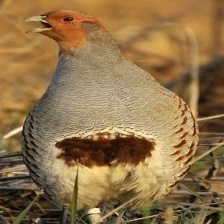
Species: GRAY PARTRIDGE
Scientific name: PERDIX PERDIX
ImageNet parent category: partridge